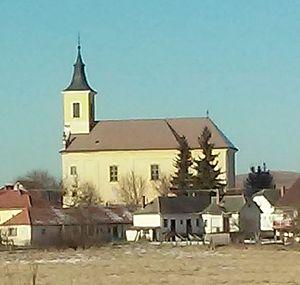
Bátor est un village et une commune du comitat de Heves en Hongrie.